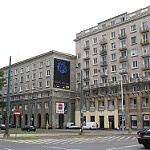
Label: buildings